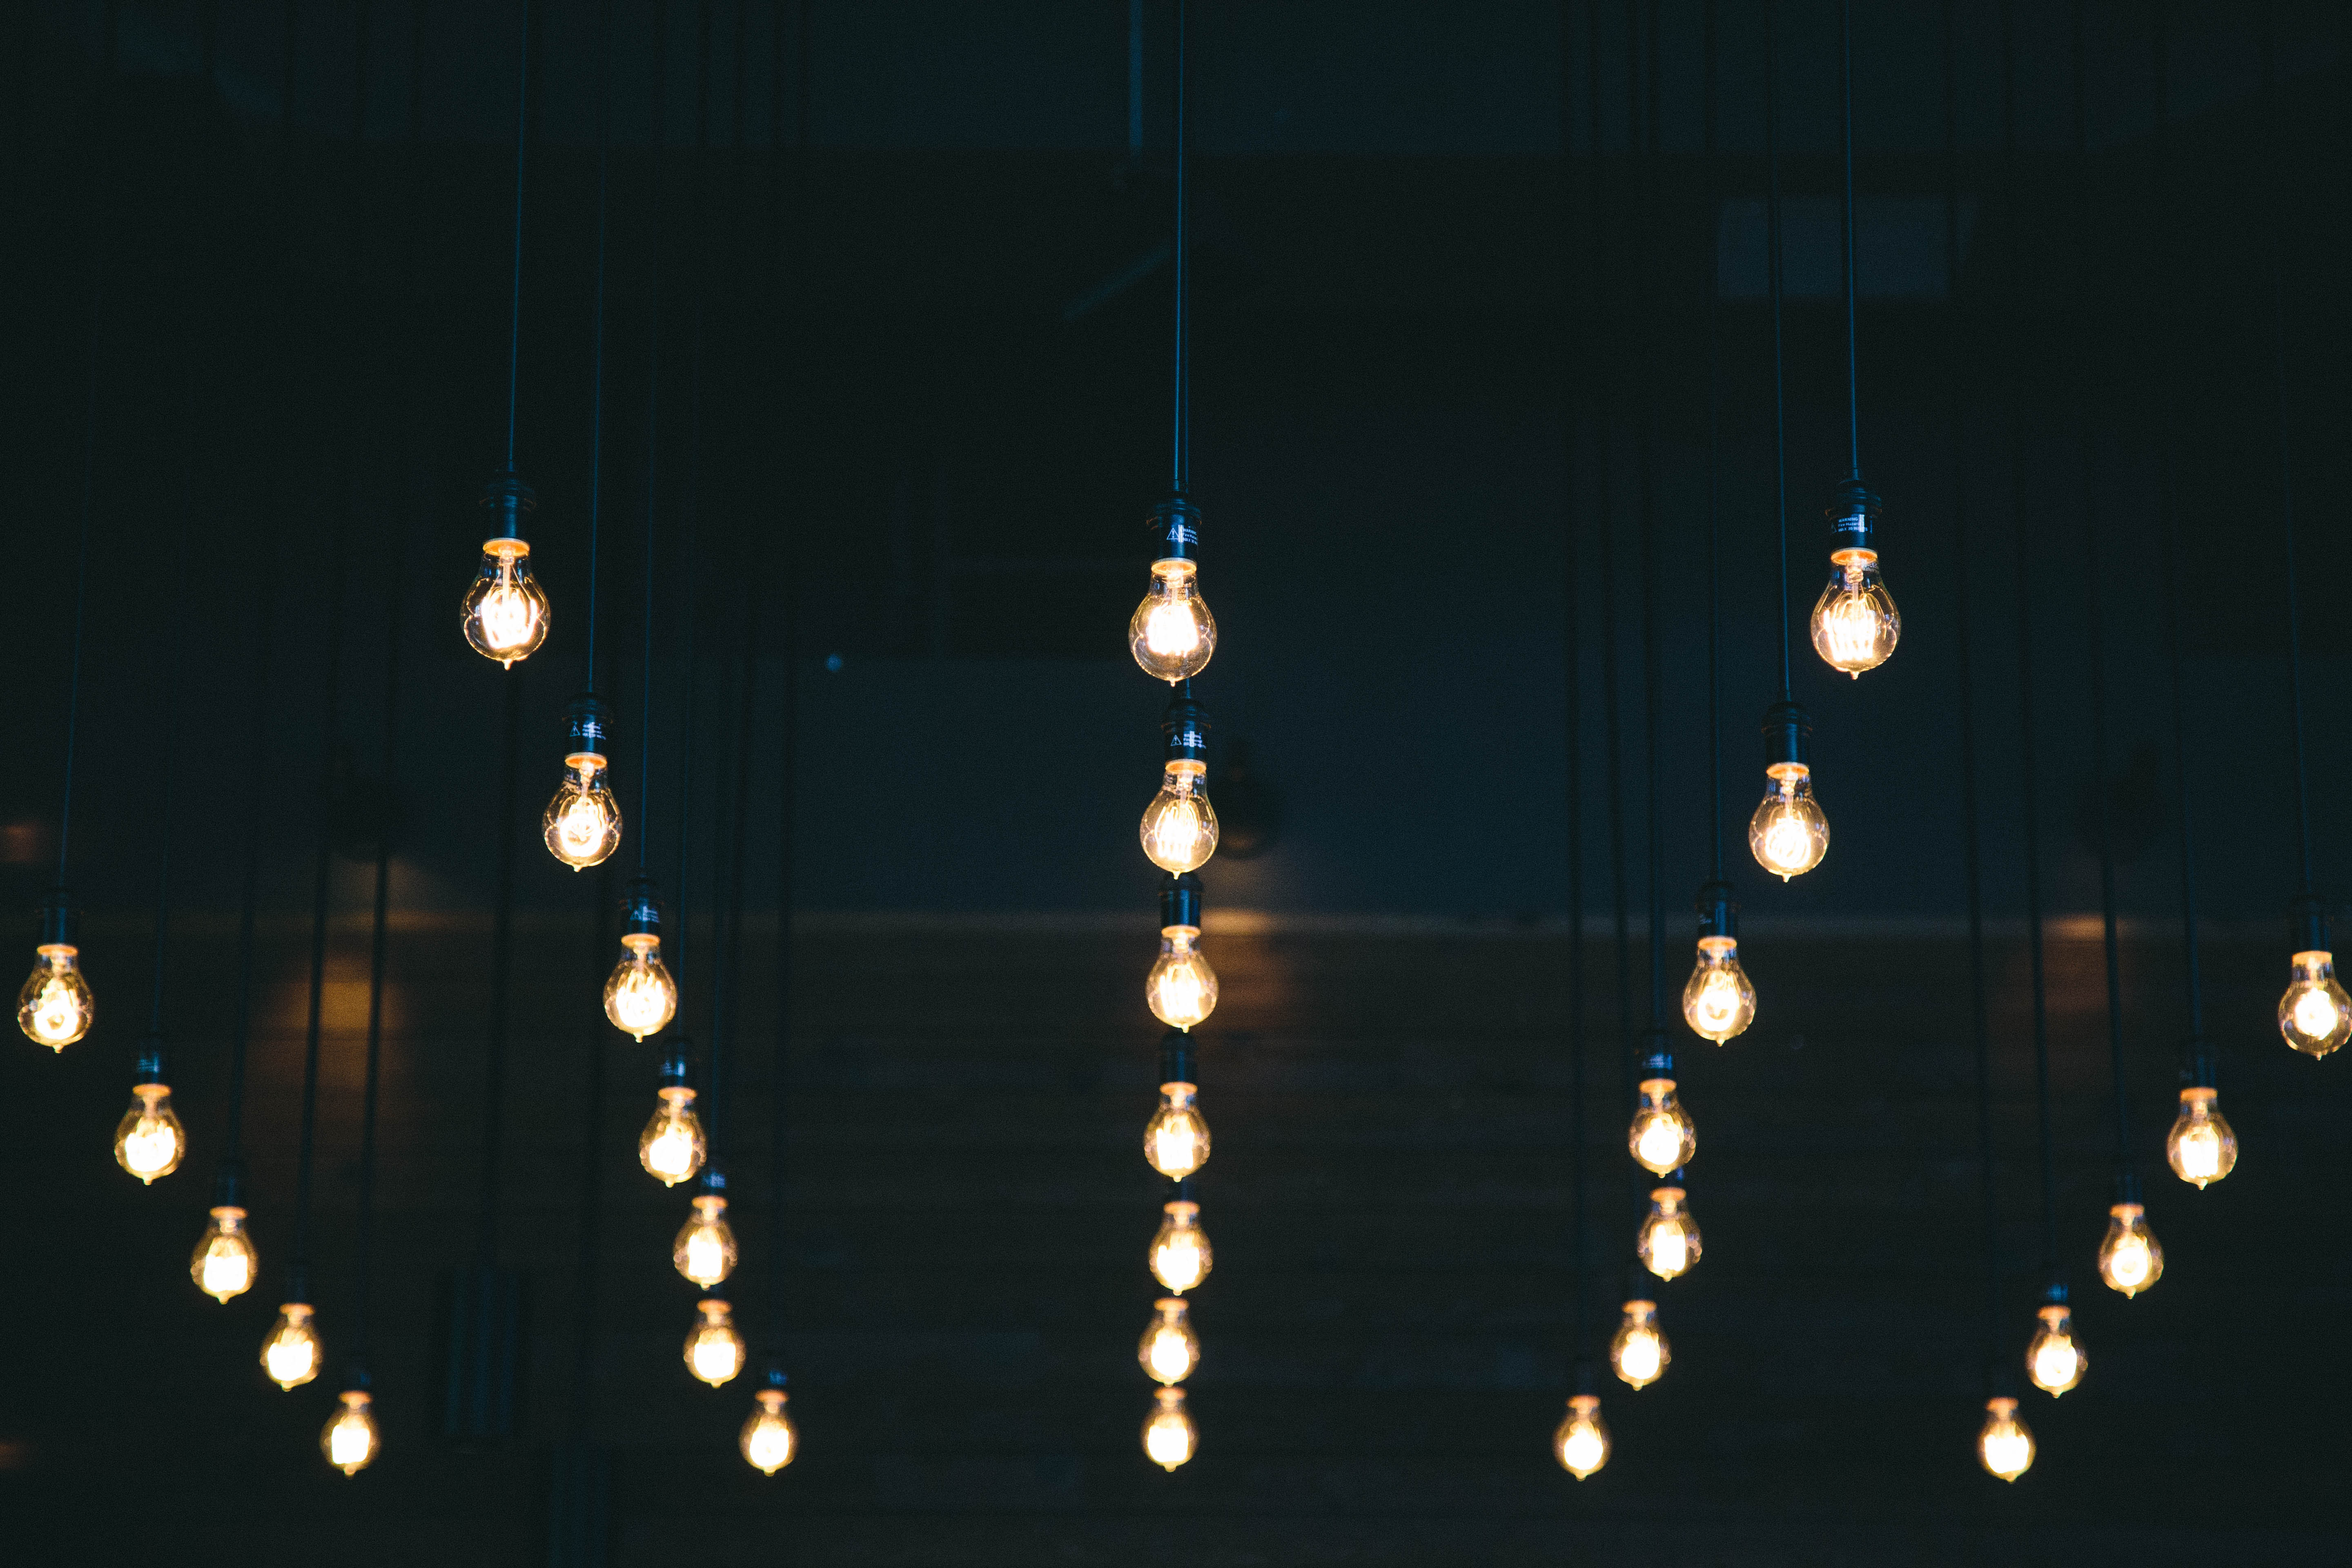
light, night, dark, reflection, darkness, street light, lighting, lightbulb, illuminated, symmetry, light fixture, chandelier, edison bulb